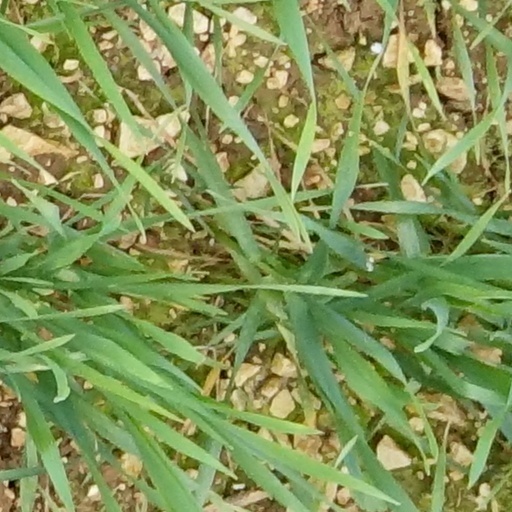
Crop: wheat